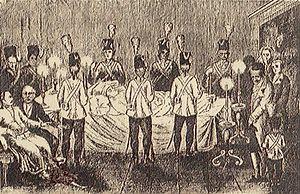
Jacob Joseph Frank, quelquefois orthographié Jakób Frank, mort le 10 décembre 1791 à Offenbach-sur-Main, était un prétendant juif à la messianité à la suite de Sabbataï Tsevi.